Lists of publications in science

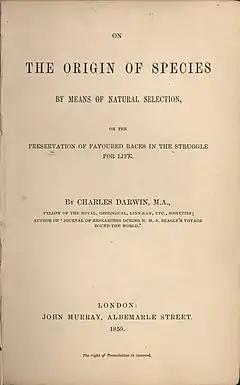
Photograph of page.

Lists of publications in science cover publications in various fields of science that have introduced a major new topic, made a significant advance in knowledge or have significantly influenced the world.